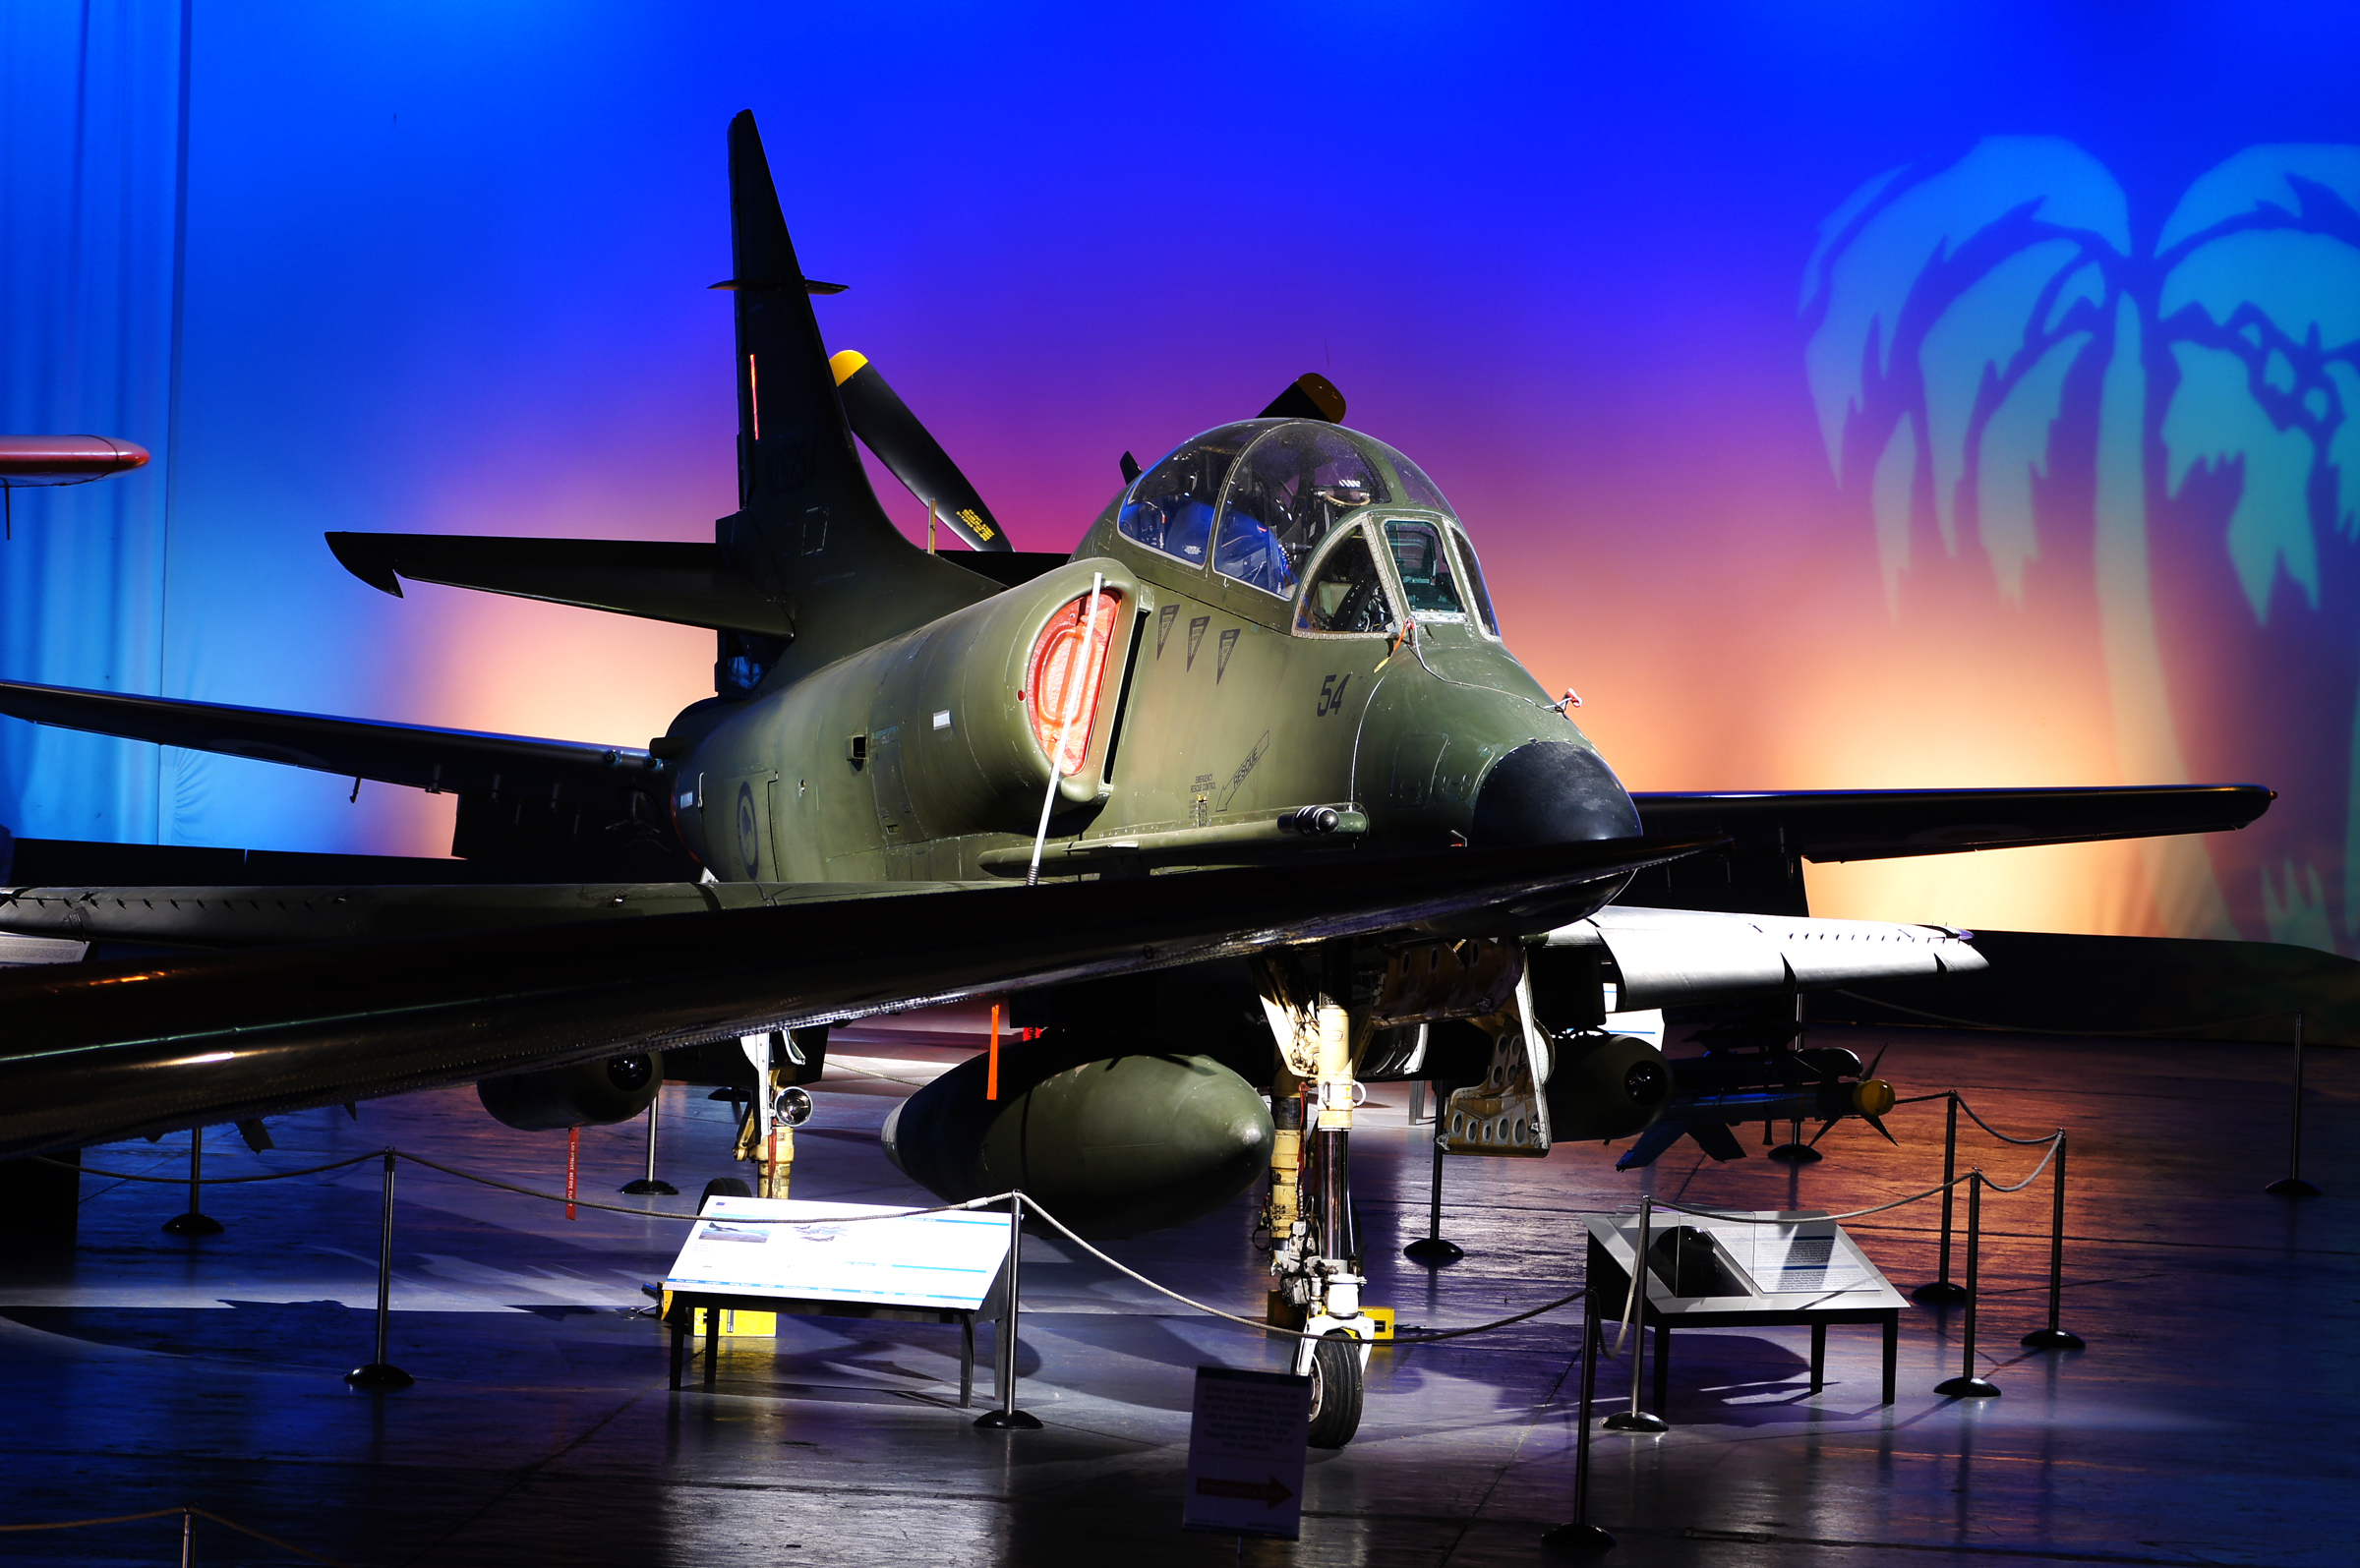
airplane, aircraft, vehicle, aviation, screenshot, air force, jet aircraft, fighter aircraft, military aircraft, atmosphere of earth, aerospace engineering, aircraft engine